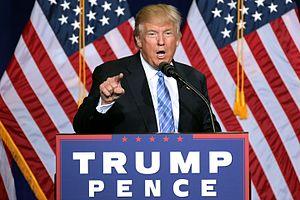
Président : Barack Obama